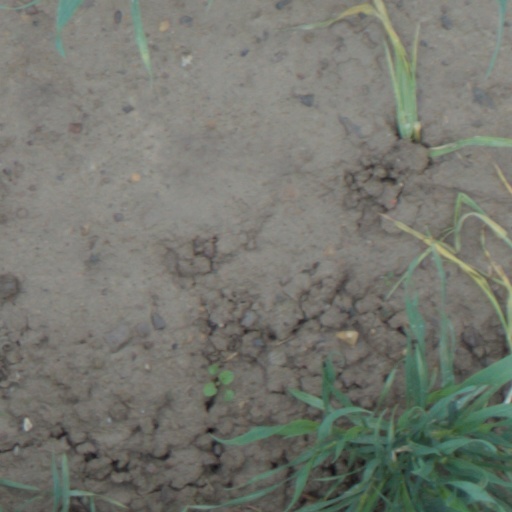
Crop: wheat